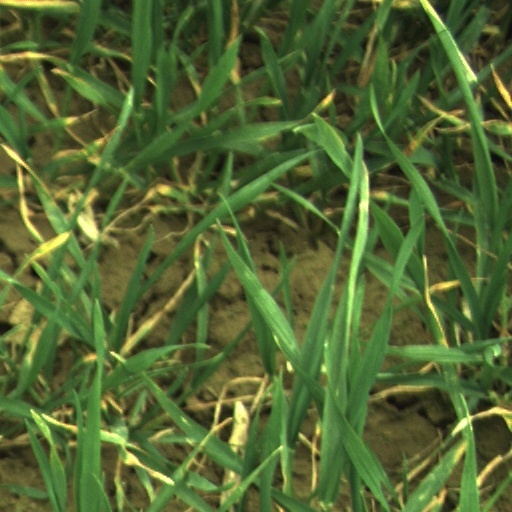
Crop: wheat